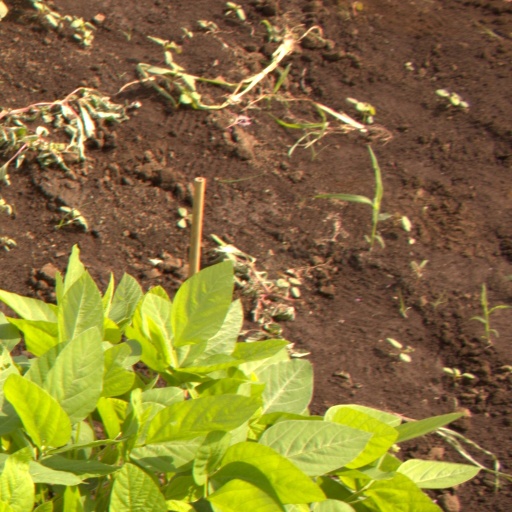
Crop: soybean